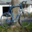
Label: bicycle